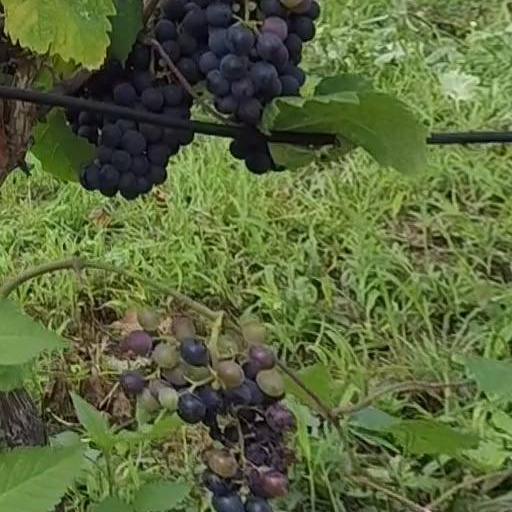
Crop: grape